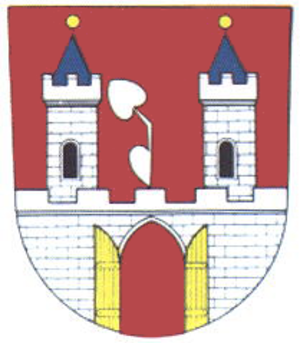
Pňovany est une commune du district de Plzeň-Nord, dans la région de Plzeň, en Tchéquie. Sa population s'élevait à 427 habitants en 2019.